Thomas Mann Baynes

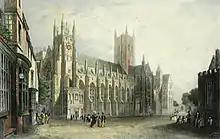
Canterbury Cathedral by Thomas Mann Baynes

Thomas Mann Baynes (1794–1876) was an English artist and lithographer. He is known for his drawings and watercolours of landscapes, buildings and outdoor events.